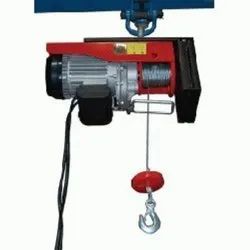
Label: Cable_Hoist